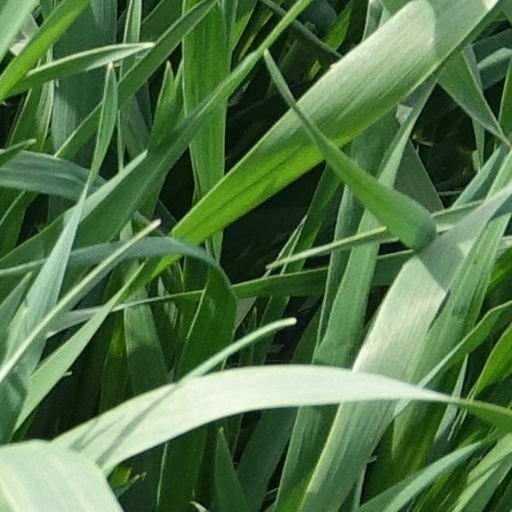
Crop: wheat